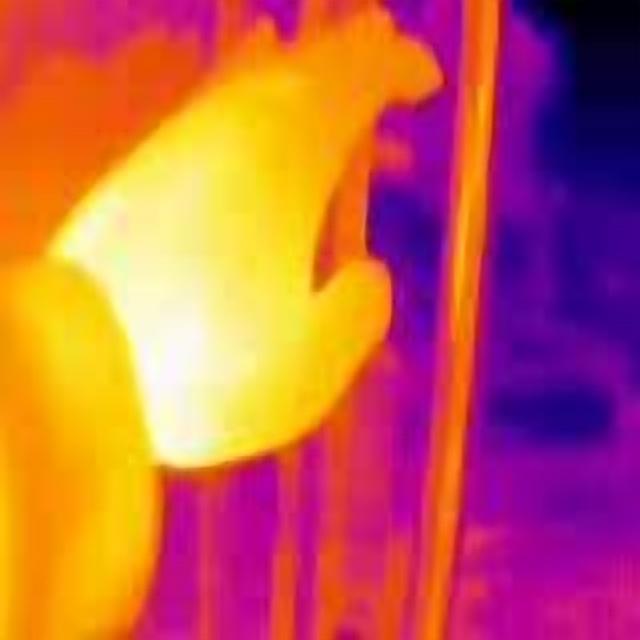
Detected objects:
label: person